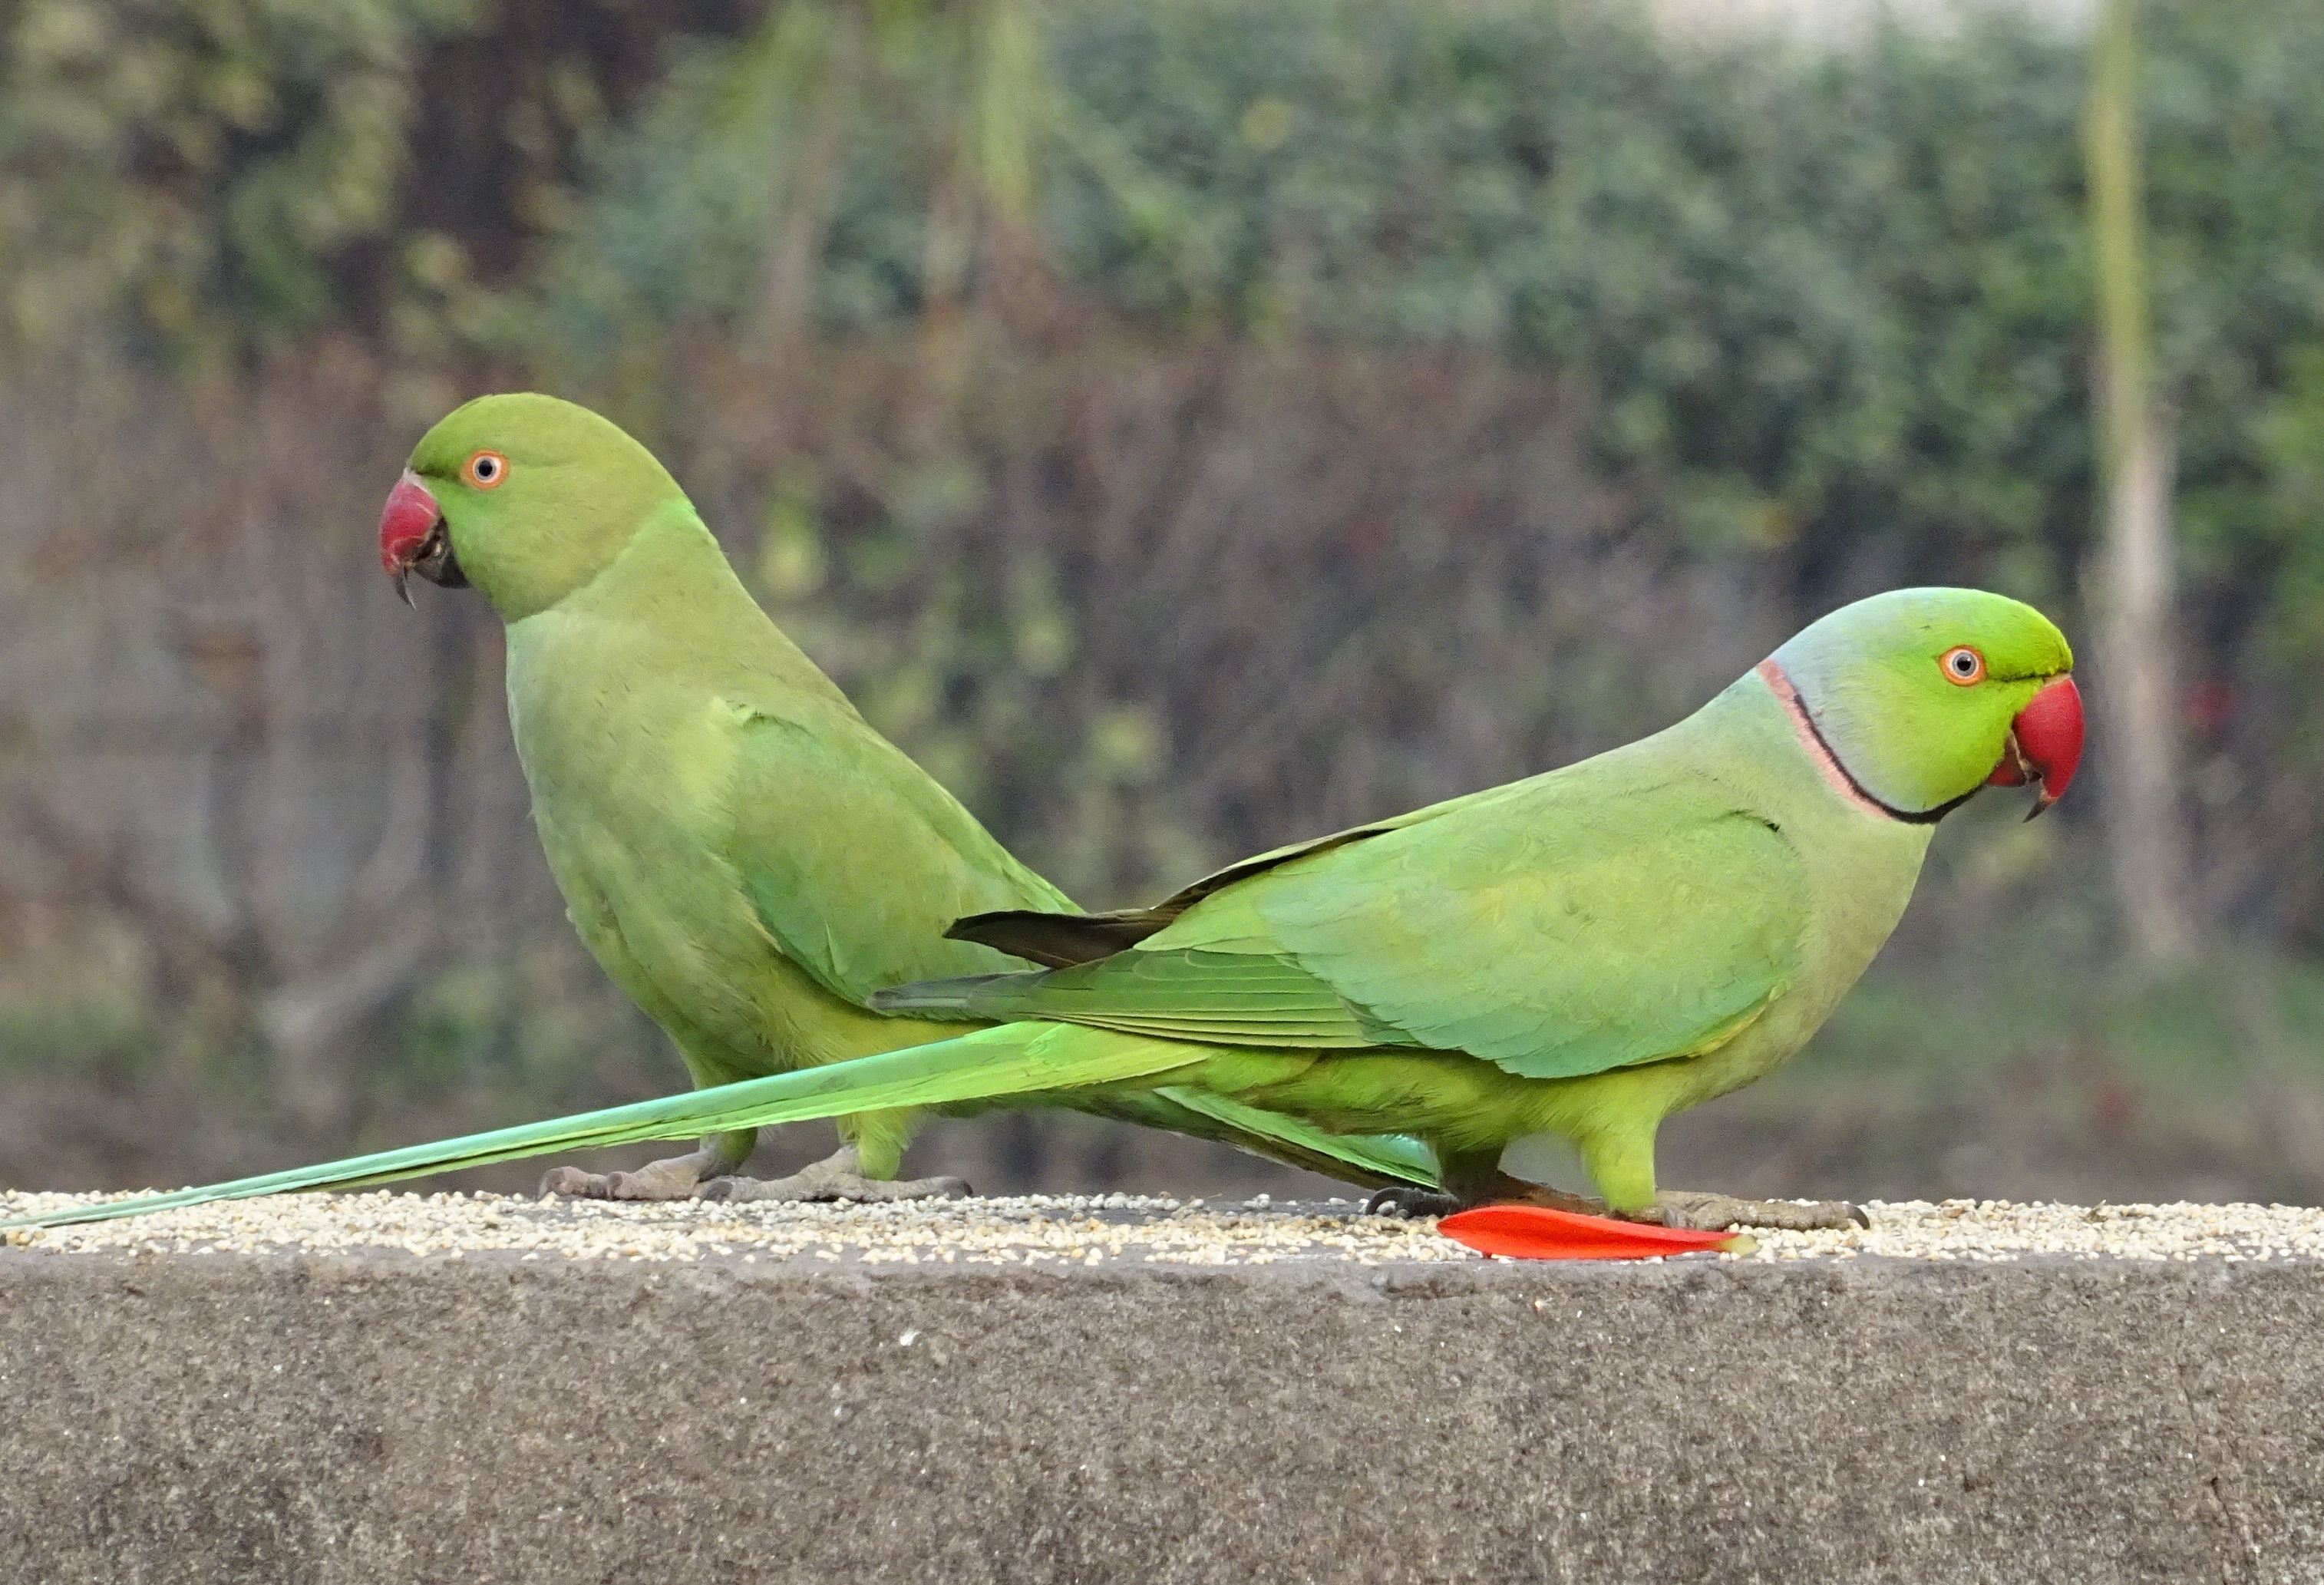
bird, parakeet, green, tropical, parrot, fauna, rose ringed parakeet, psittacula krameri, ring necked parakeet, delhi, india